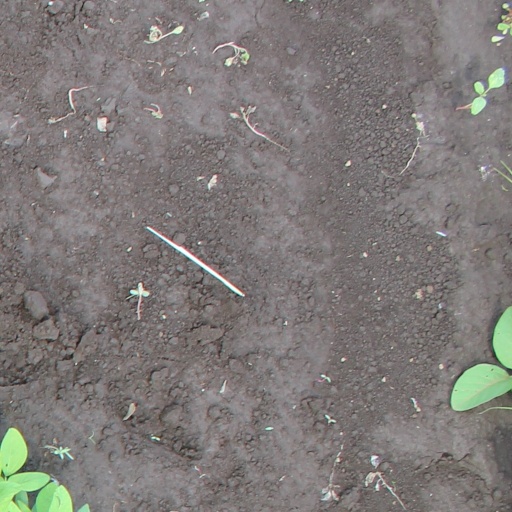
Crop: soybean